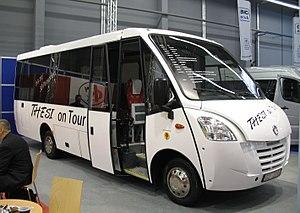
Le Cacciamali Urby est un autobus de taille midi fabriqué et commercialisé par le carrossier italien Cacciamali sur une base Iveco à partir de 1992 jusqu'en 2010 et par sa filiale polonaise Kapena jusqu'en 2017.